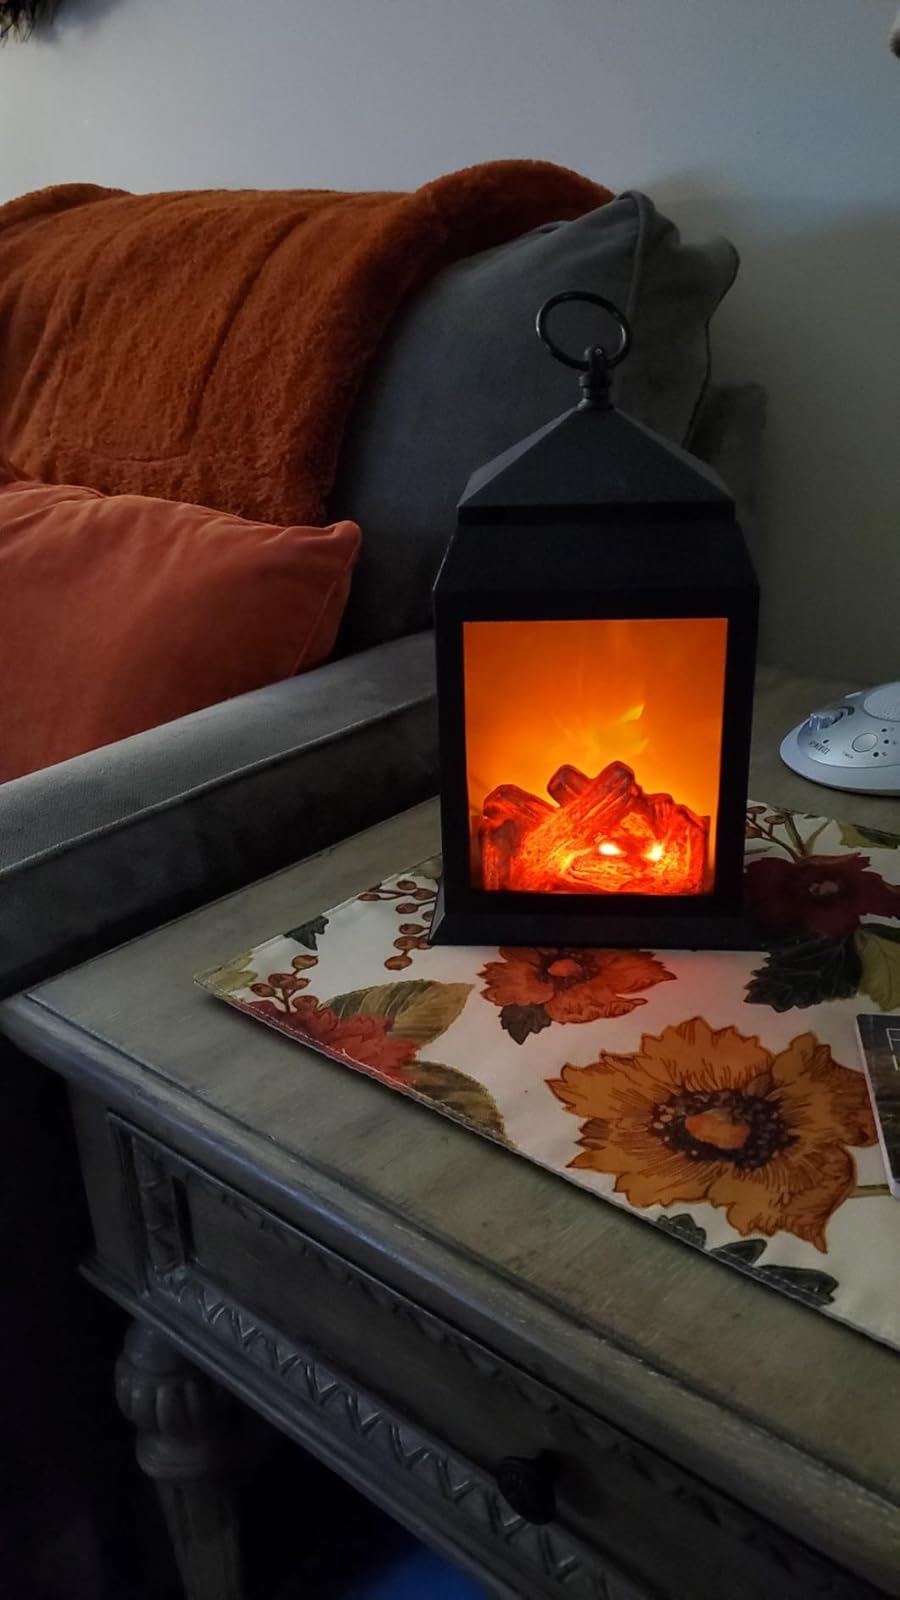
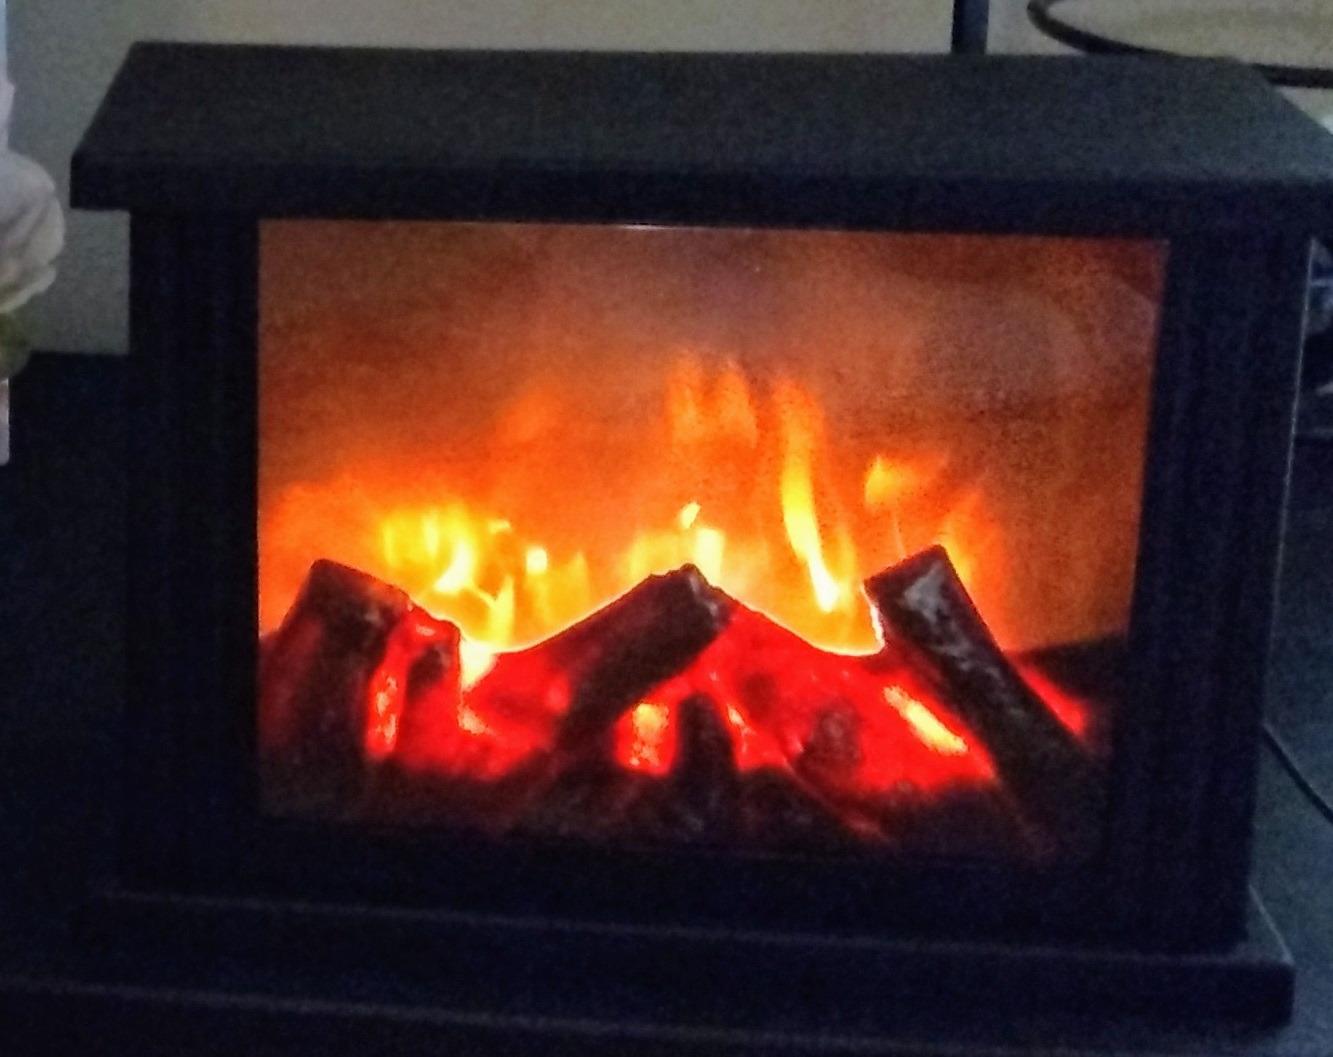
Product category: lantern
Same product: no